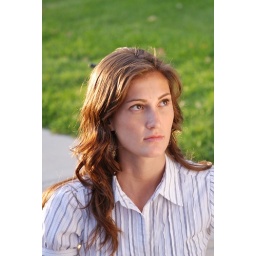
I liked the grass here better but unfortunately still got some sidewalk in there